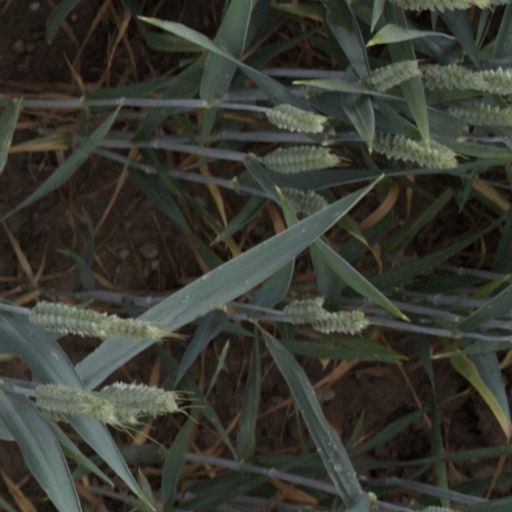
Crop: wheat